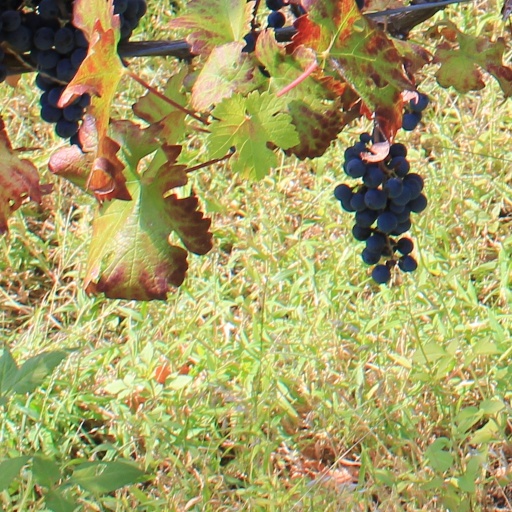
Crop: grape